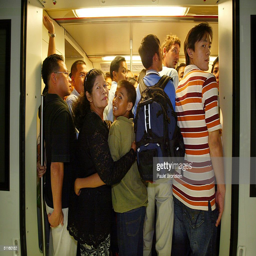
commuters squeeze into a crowded train car as they ride the new subway .